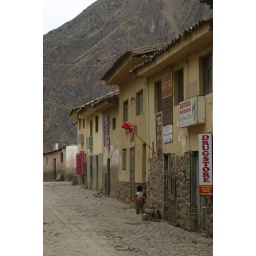
Ollantaytambo - A street with a chicharia, or local bar, marked by the pole with the red plastic at the end